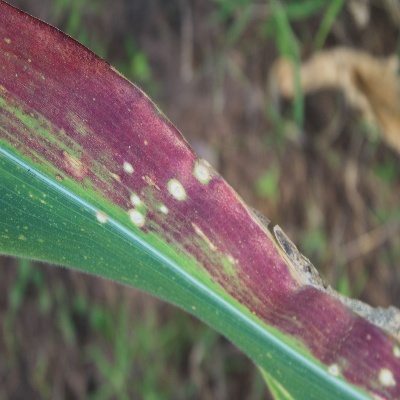
Label: Corn_(Maize)___Leaf_Spot